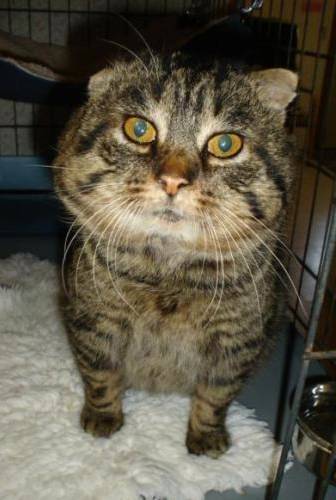
Label: cat